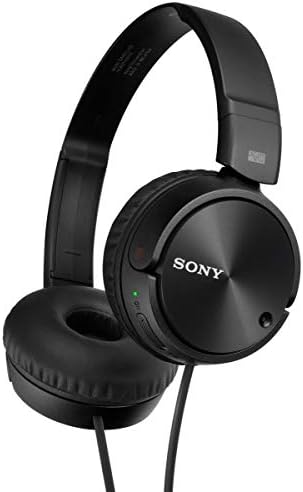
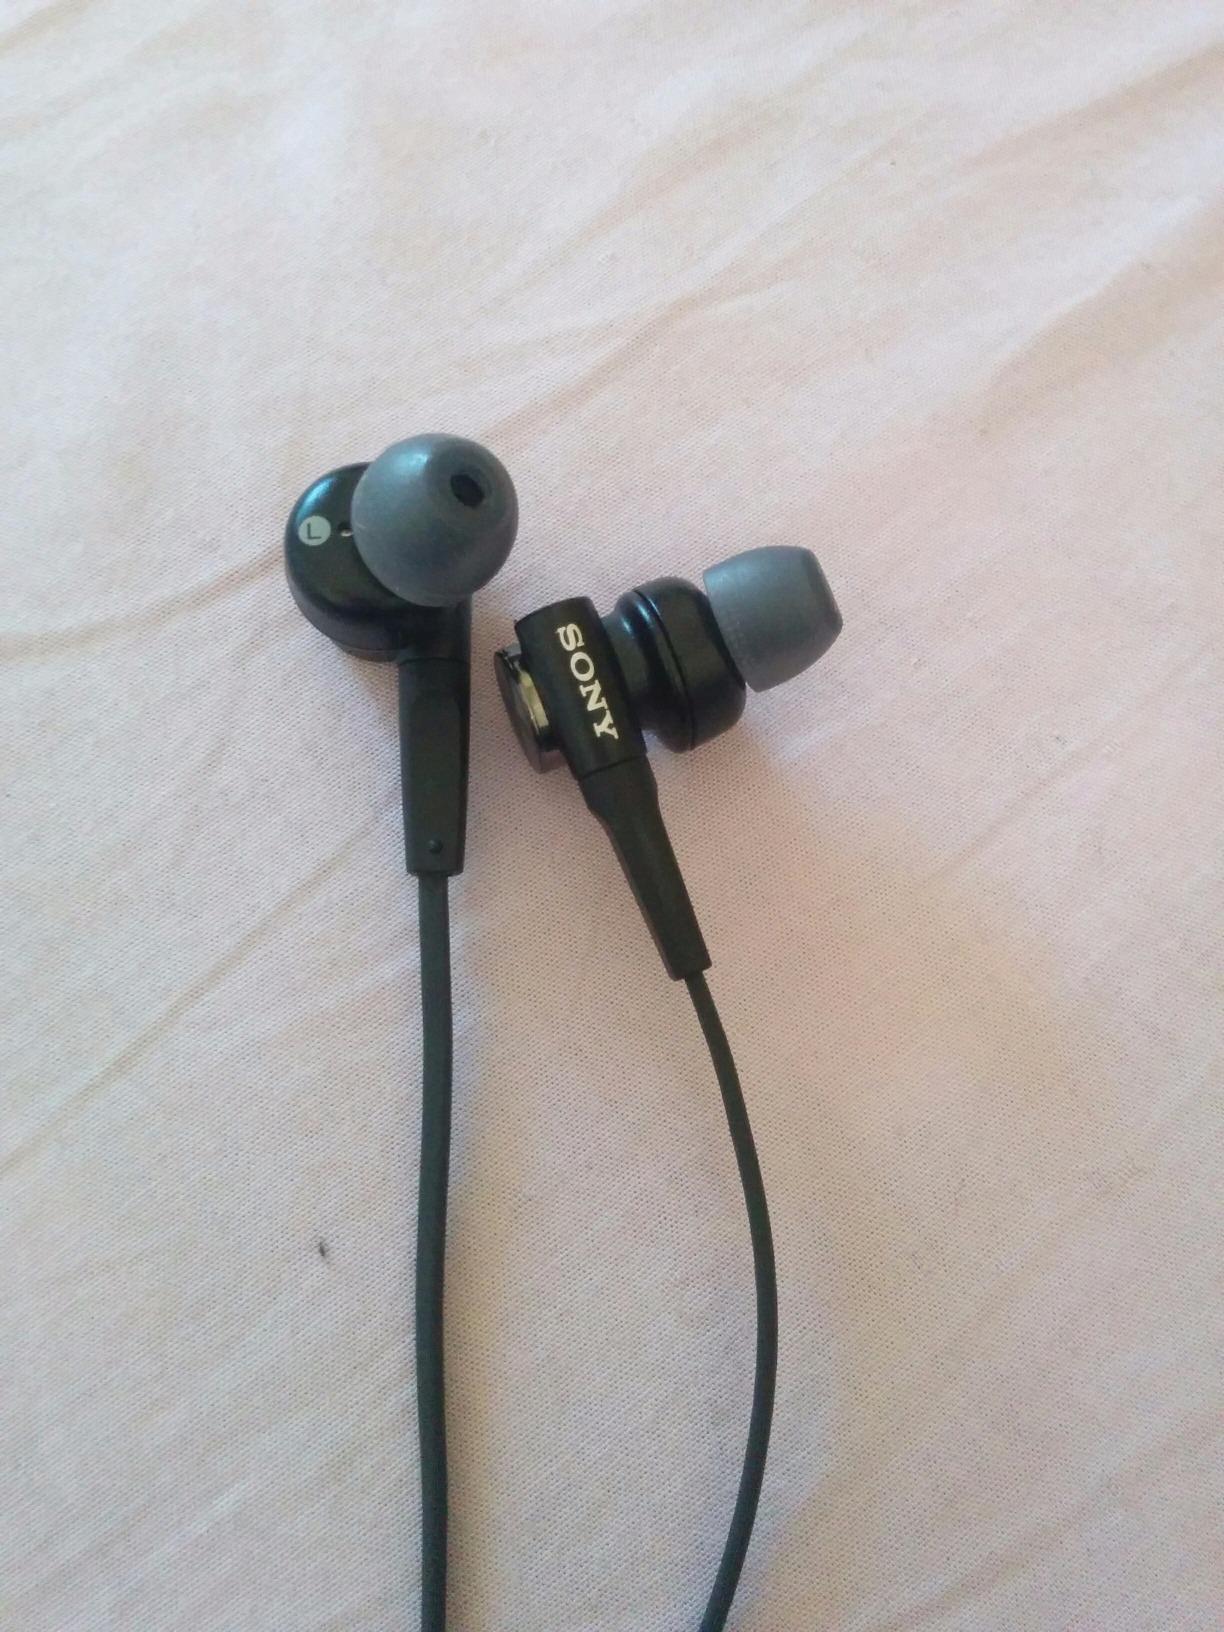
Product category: headphones
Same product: no